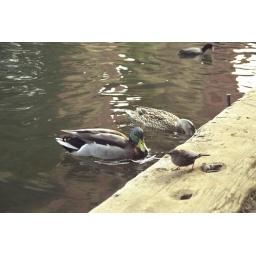
A female and male duck near the edge of the water.